Slander the Woman

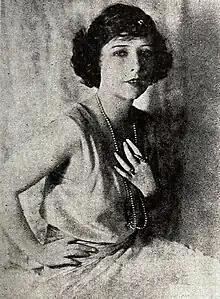
Film still

Slander the Woman is a 1923 American drama film directed by Allen Holubar and written by Violet Clark. The film stars Dorothy Phillips, Lewis Dayton, Robert Anderson, Mayme Kelso, George Siegmann, and Ynez Seabury. The film was released on April 16, 1923, by Associated First National Pictures.